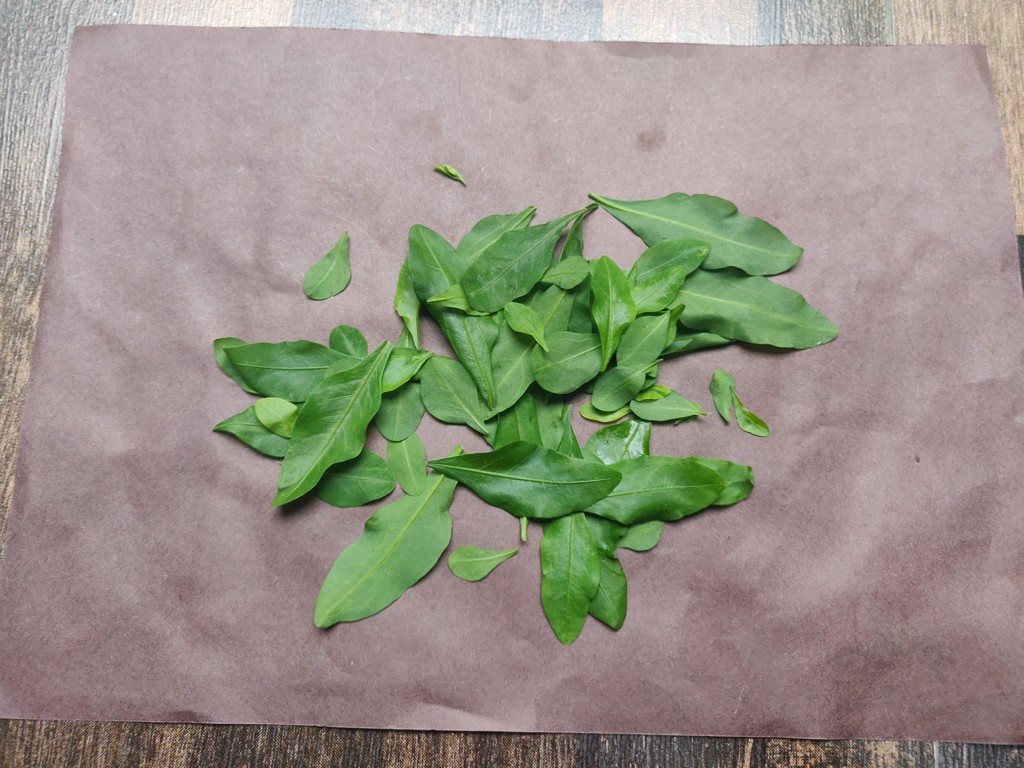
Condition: Healthy
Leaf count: multiple
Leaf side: unknown